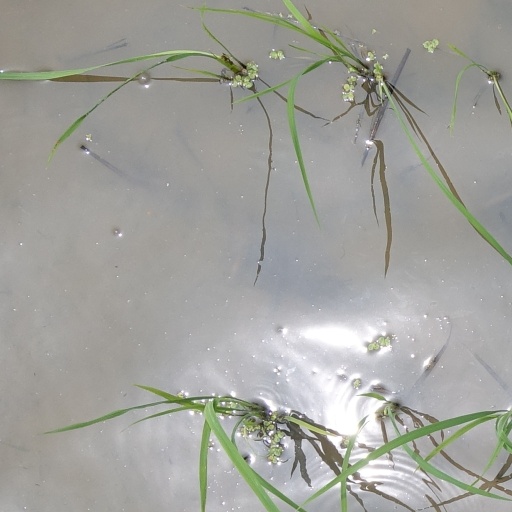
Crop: rice